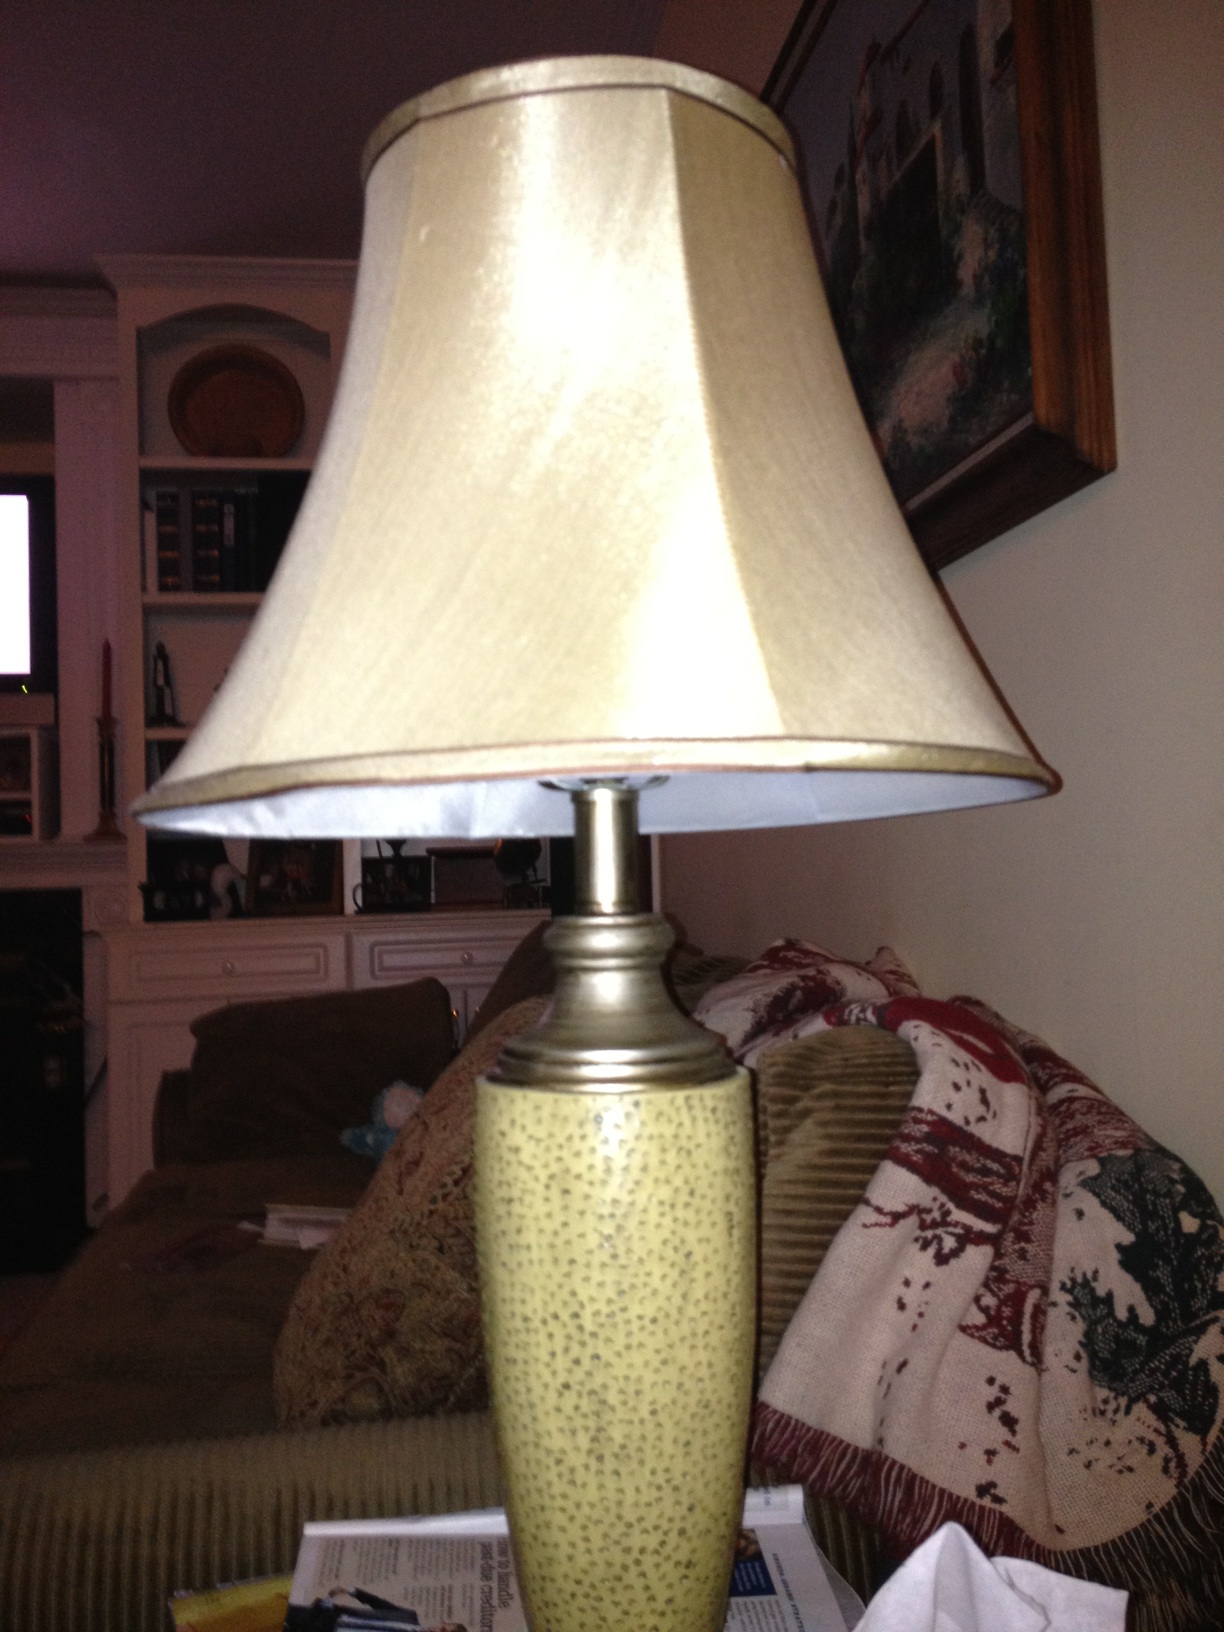Question: what is it?
Answer: lamp